Patriarch Job of Moscow

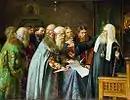
"Patriarch Job refusing to recognize False Dmitry I as Ivan IV's son", 19th-century painting by Peter Geller

Arguing that ecclesiastic authority in Russia should be strengthened, Godunov managed to persuade Jeremias II, the patriarch of Constantinople, to establish a patriarchate in Moscow. On , Job was consecrated as the first Russian patriarch with the blessing of Jeremias II. In the decree establishing the patriarchate, the whole Russian tsardom is called a "third Rome". As Feodor was poorly suited to ruling, the diplomacy was left to Godunov.